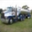
Label: truck